Narrows

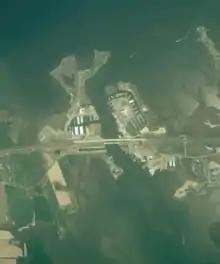
Kent Narrows separating Kent Island from the Eastern Shore of Maryland.

A narrows or narrow (used interchangeably but usually in the plural form), is a restricted land or water passage. Most commonly a narrows is a strait, though it can also be a water gap.